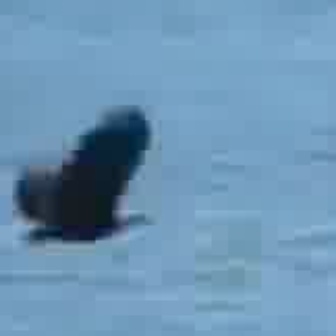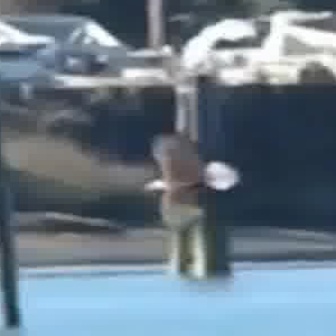
  Please identify the target specified by the bounding box [10,99,153,242] in the first image and locate it in the second image. Return the coordinates in [x_min,y_min,x_max,y_max] format.
Answer: [140,131,240,231]